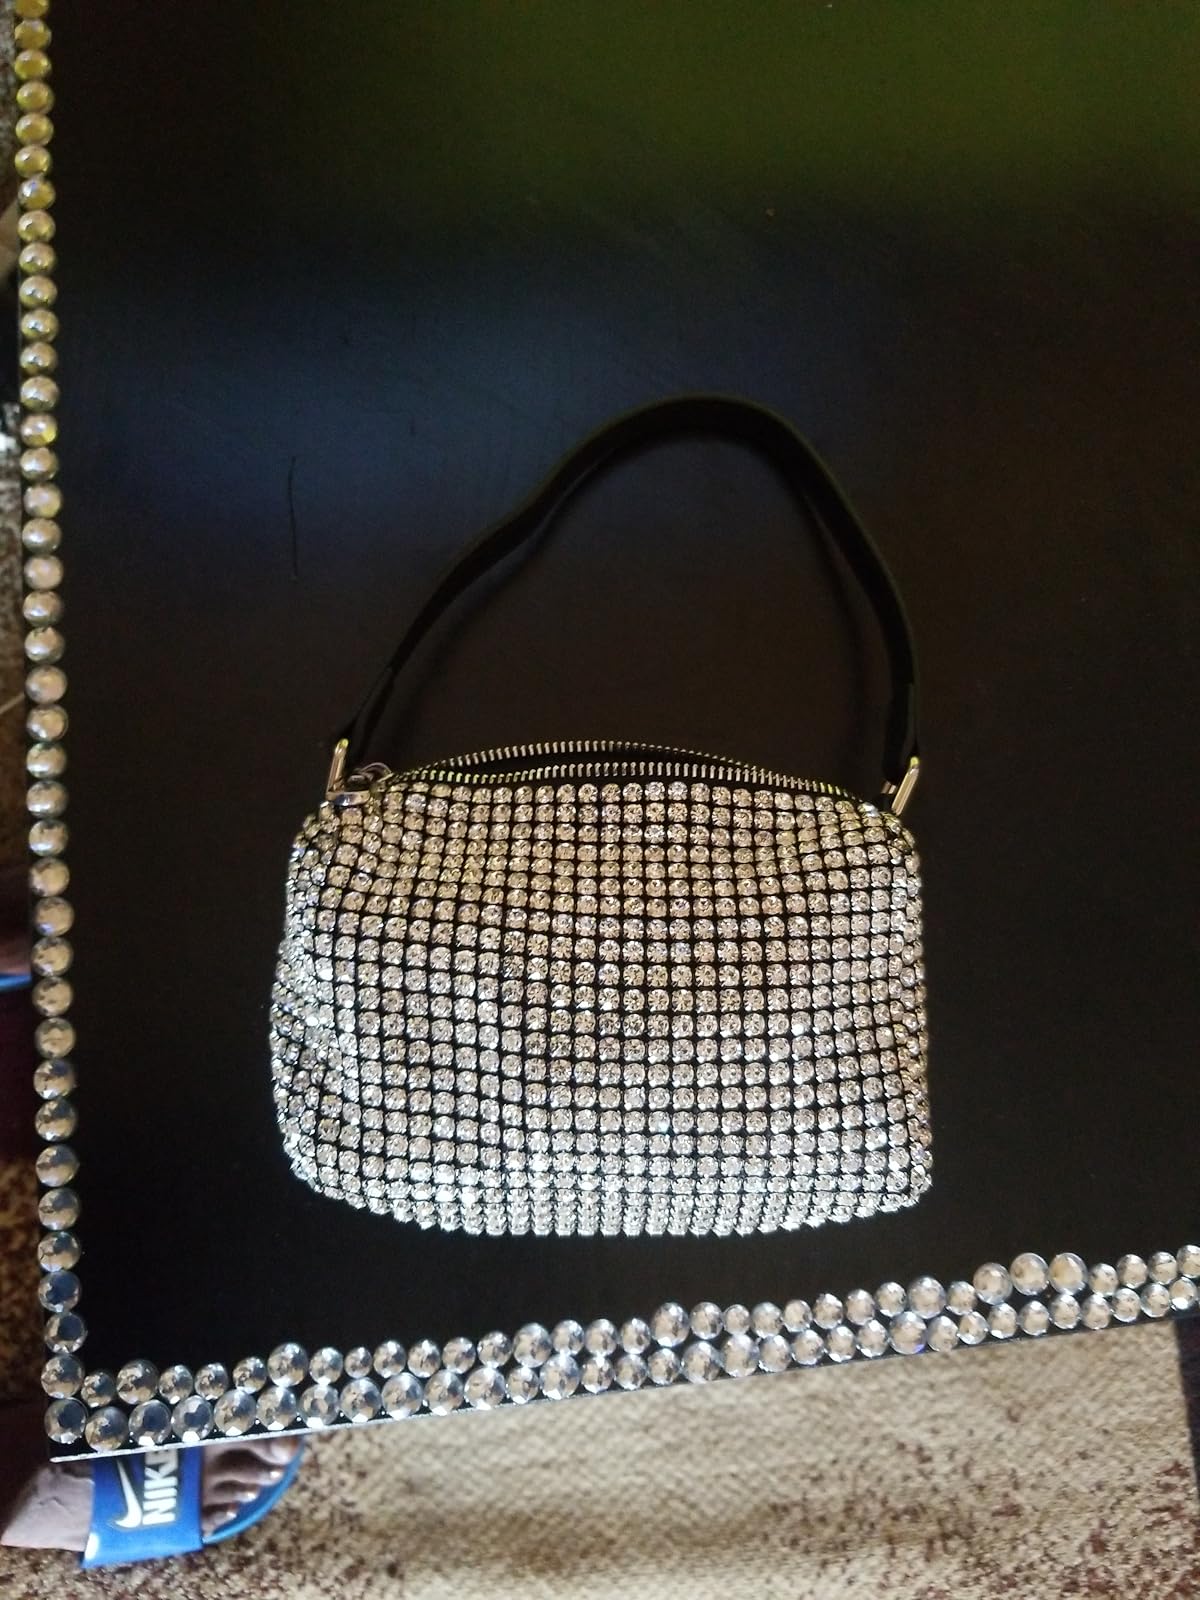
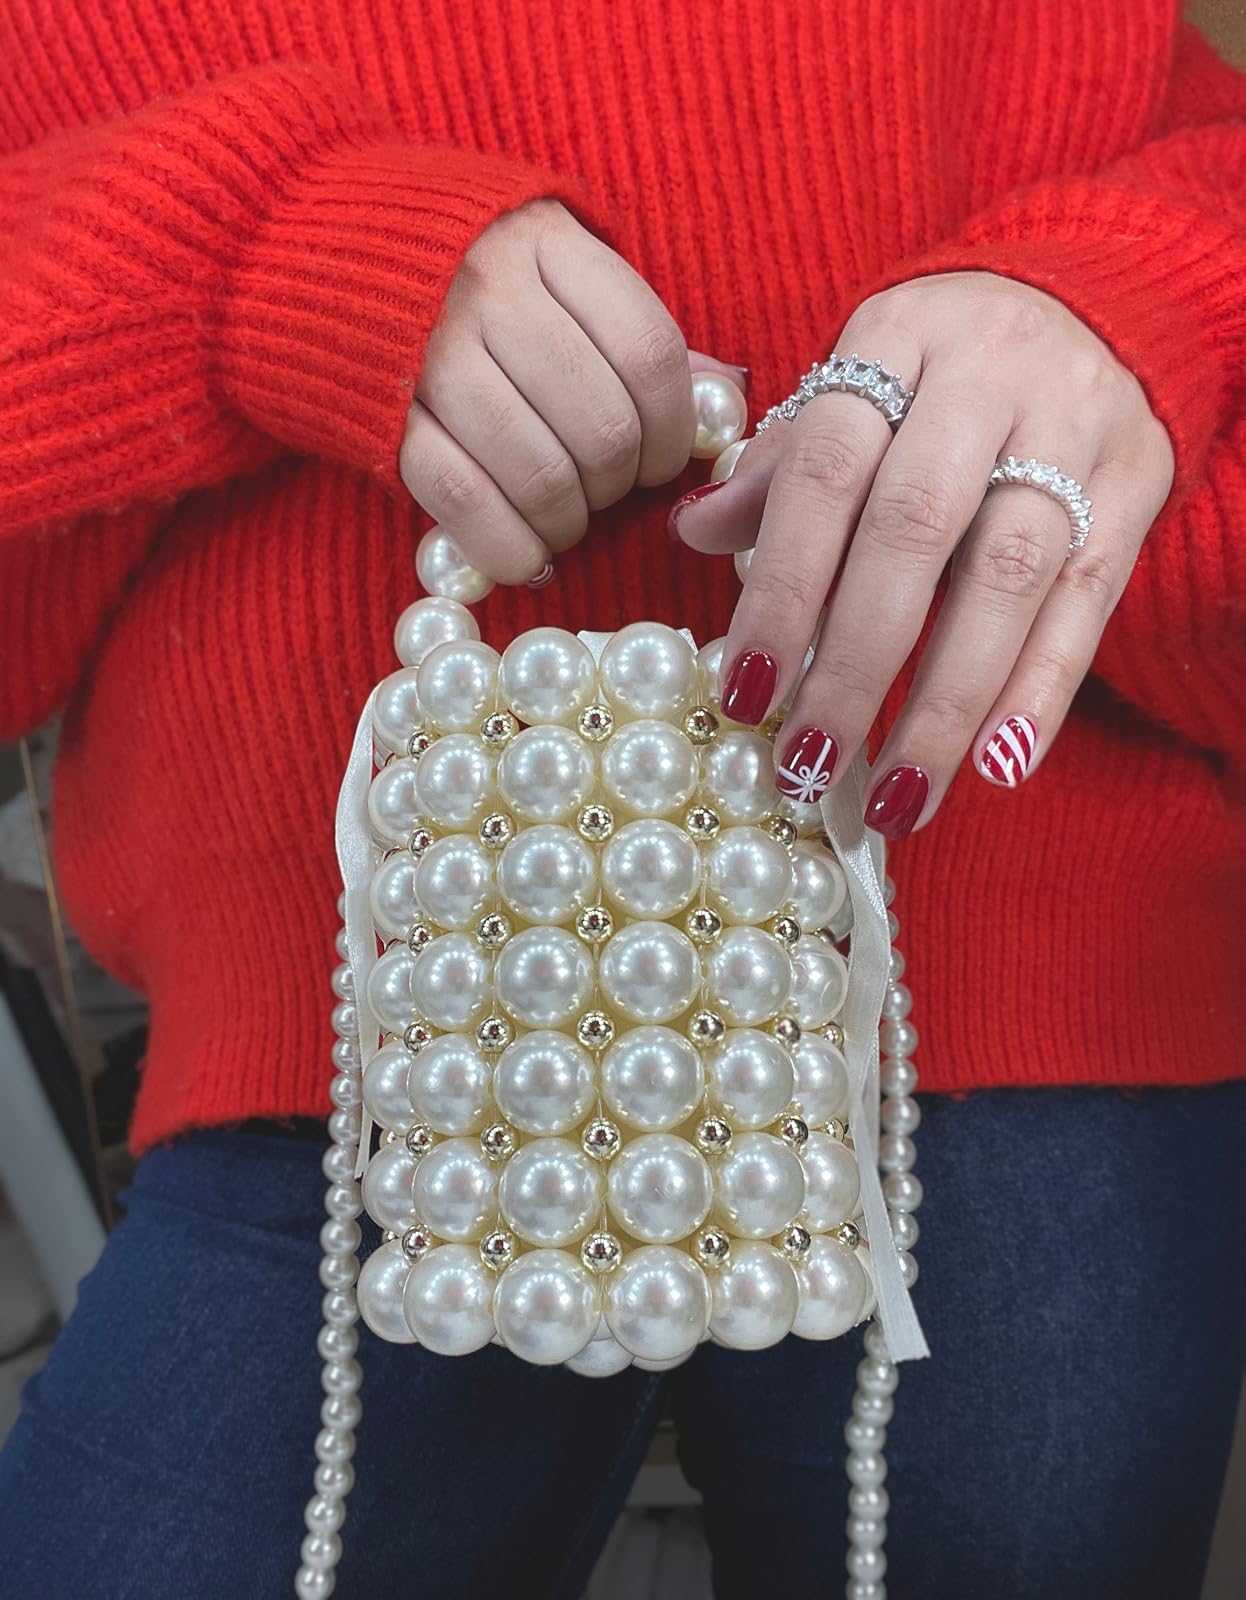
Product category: accessories_handbag
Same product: no